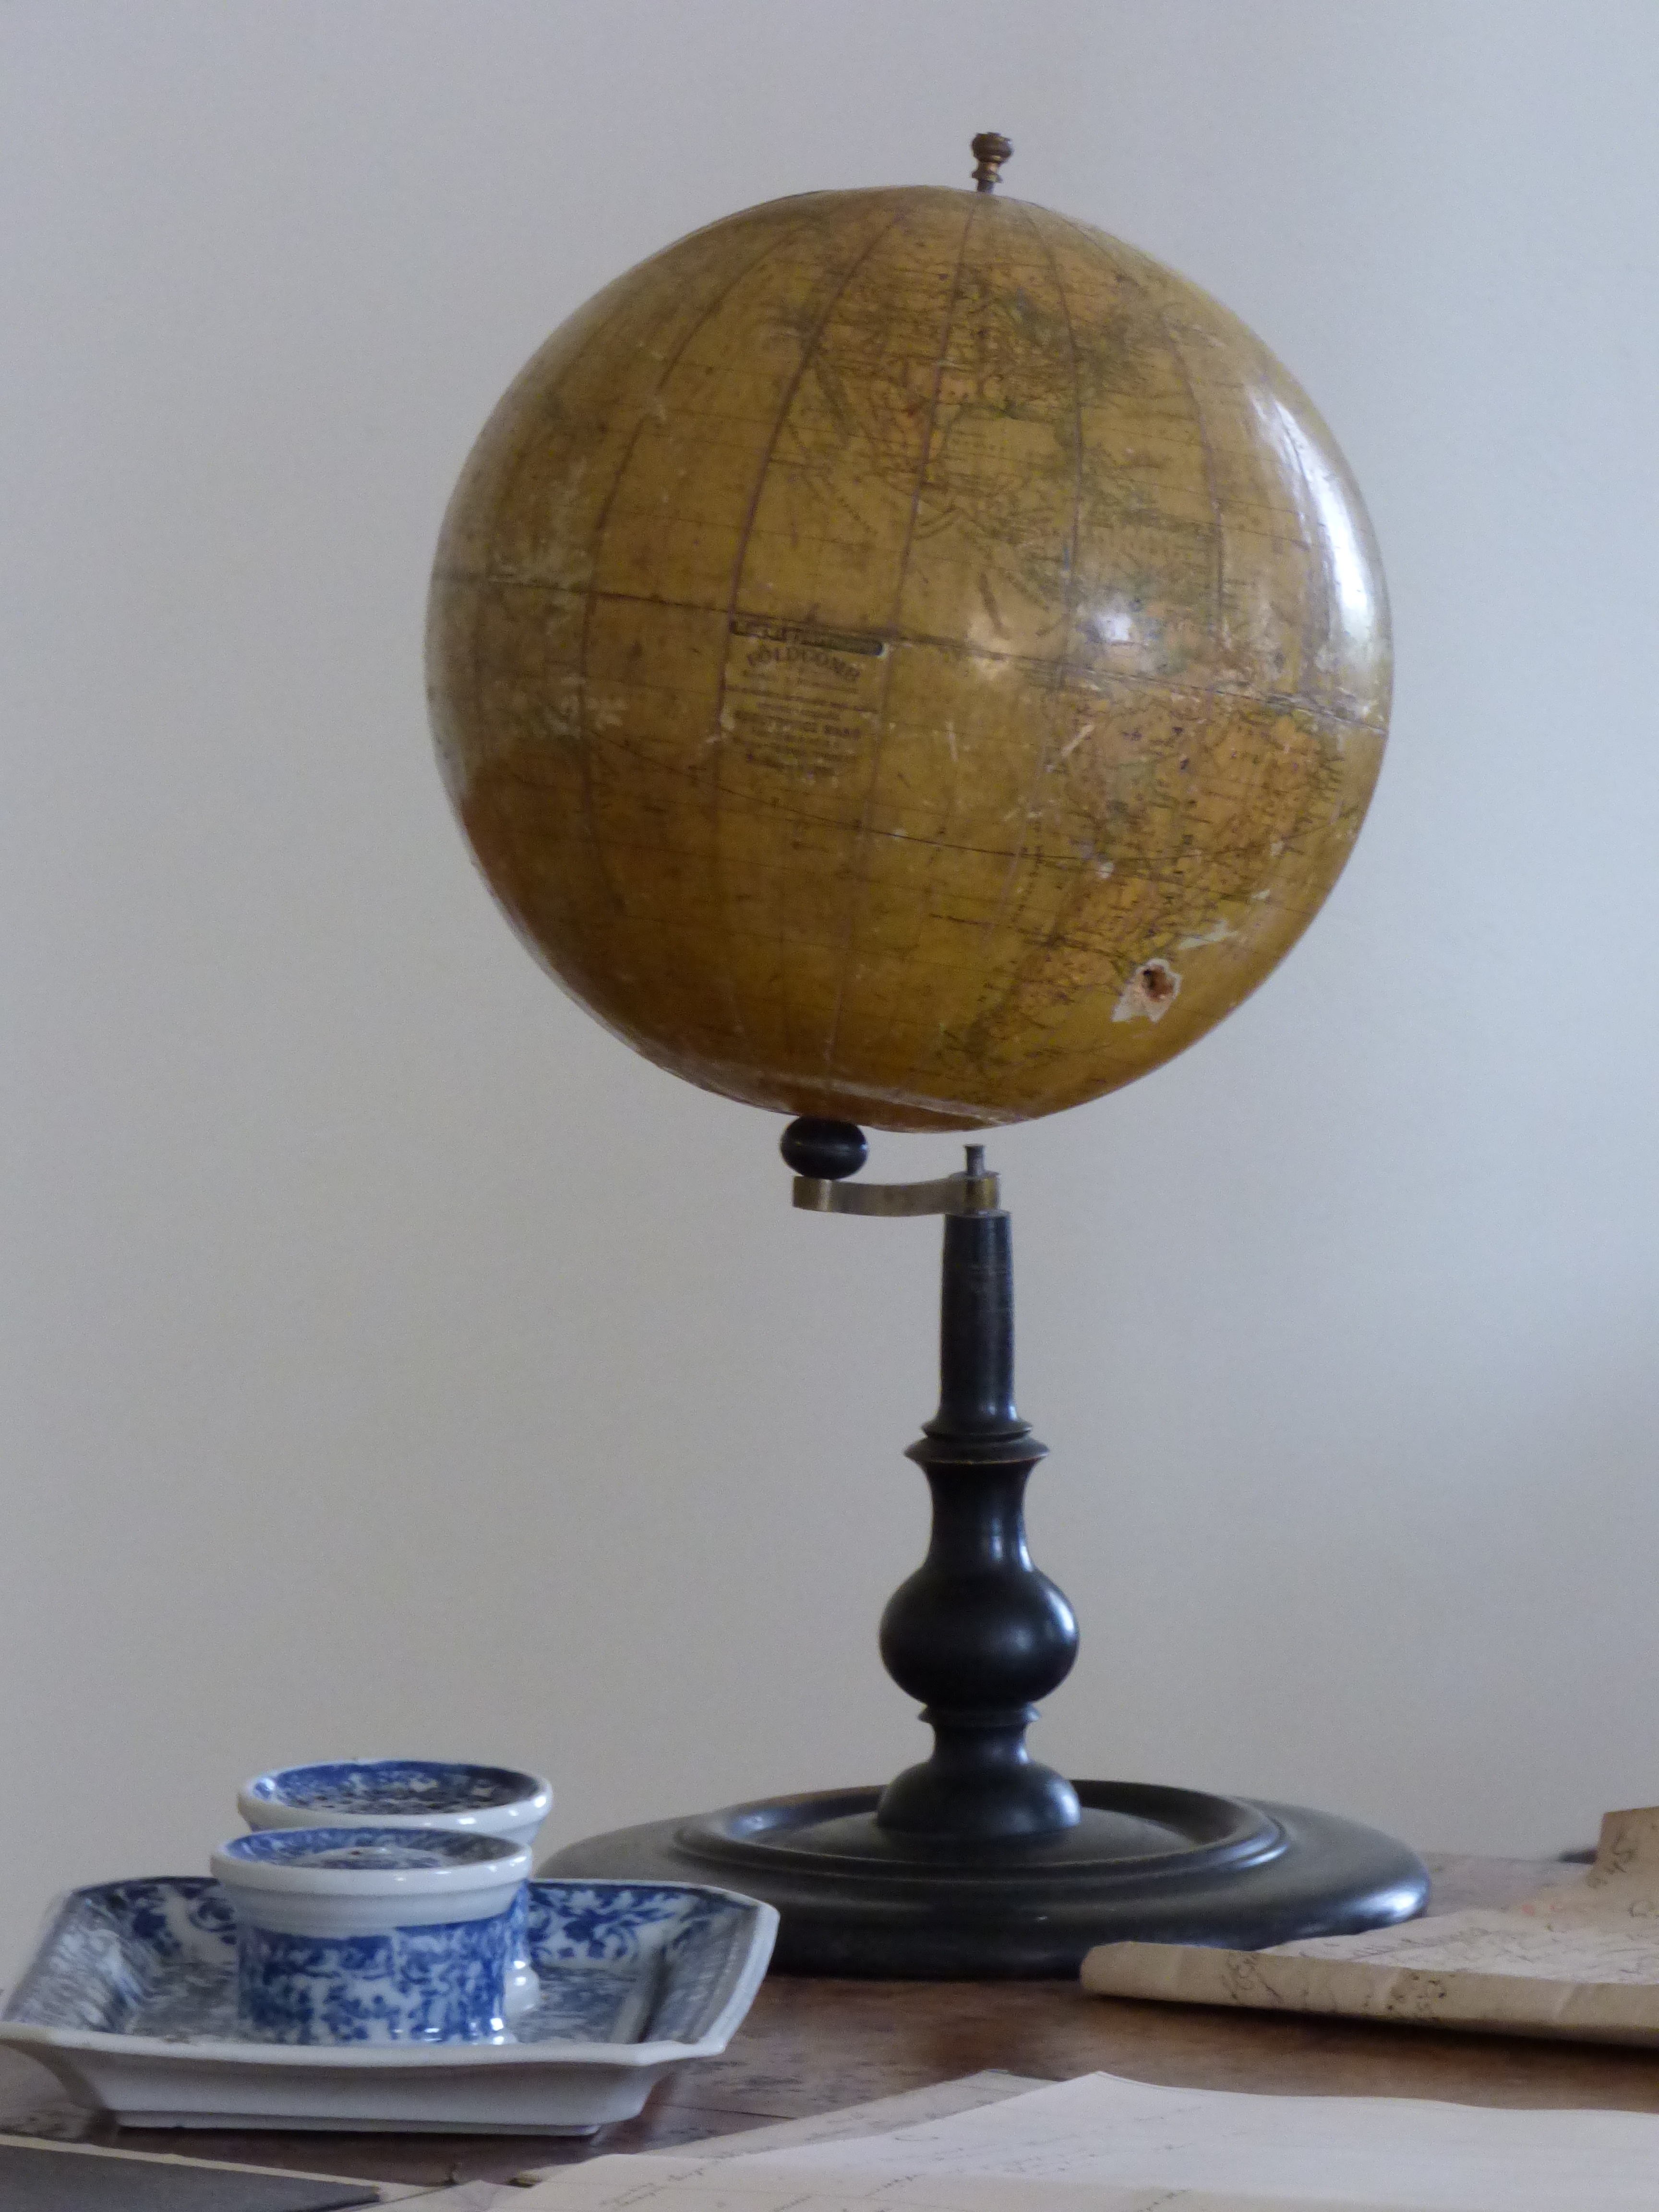
travel, lamp, lighting, decor, globe, world, geography, science, earth, sphere, planet, school, navigation, globus, work desk, latitude, co ordinates